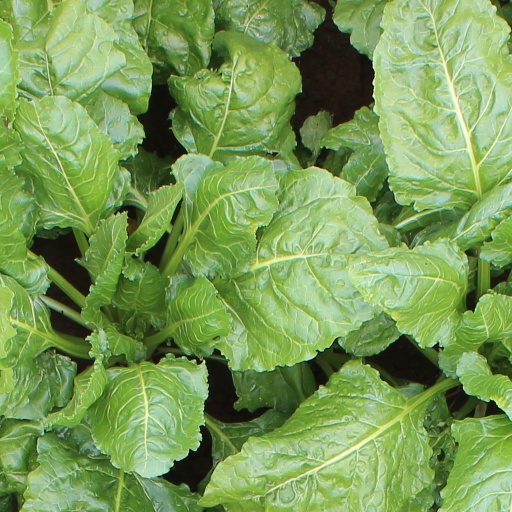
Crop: sugar beet